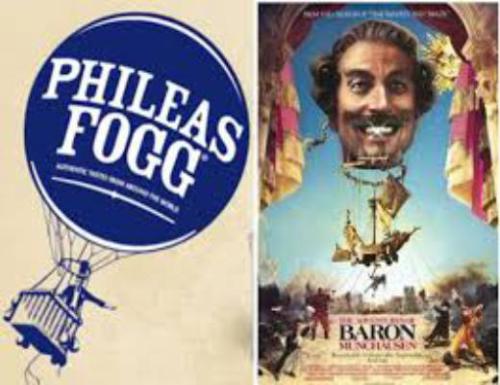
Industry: Food